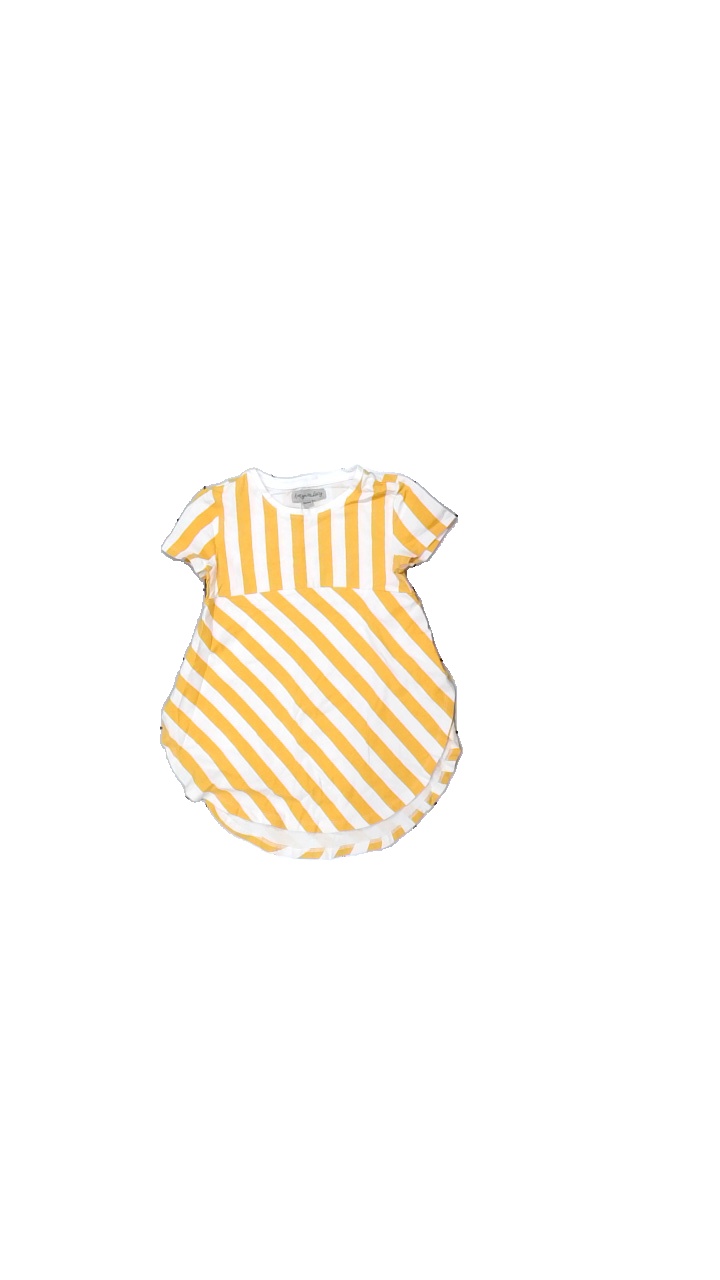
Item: Dress (Children)
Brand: Amy Lucy
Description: randig klänning
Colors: White, Yellow
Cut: C-collar
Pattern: Striped
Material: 100% bomull
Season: Summer
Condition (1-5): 5
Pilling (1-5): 5
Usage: Reuse
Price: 50-100